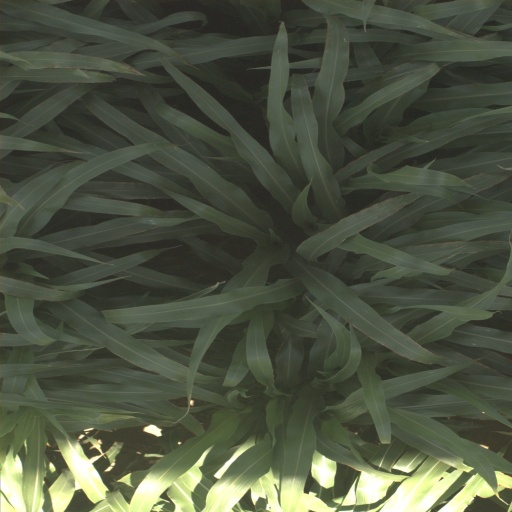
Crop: sorghum